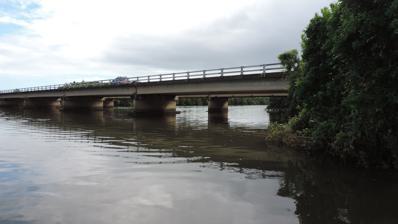
Building: William Walter Mason Bridge
Country: Australia
Year built: 1977
Bridge in Queensland, Australia William Walter Mason Bridge W W Mason Bridge, as seen from Stratford, 2018 Coordinates 16°52′08″S 145°44′10″E / 16.86889°S 145.73611°E / -16.86889; 145.73611 Carries Captain Cook Highway ( Motor vehicles ) Crosses Barron River Locale Stratford , Queensland , Australia Official name William Walter Mason Memorial Bridge Other name(s) Barron River Bridge Maintained by Department of Transport and Main Roads Characteristics Design Beam bridge Material Prestressed concrete Total length 176 metres (577 ft) Clearance below 4.1 metres (13 ft) History Opened Southbound bridge (16 December 1977 ( 1977-12-16 ) ) Northbound bridge (1988) Replaces Farmers' Bridge (1921-1929) Stratford Bridge (1934-1978) Location The William Walter Mason Memorial Bridge (also known as Barron River Bridge ) is a road bridge that carries the Captain Cook Highway across the Barron River at the boundary of four suburbs in Cairns ( Stratford , Aeroglen , Barron , and Machans Beach ) in the Cairns Region , Queensland , Australia. The first Barron River Bridge was built by John Holland Constructions in 1977. On 12 August 1978 it was named after William Walter Mason, the first settler who bought land on the north side of the Barron River in 1882. The first bridge was converted to southbound traffic after the second northbound bridge was built in 1988 as part of the highway duplication project. Both bridges are known as the William Walter Mason Bridges. References